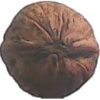
Label: Walnut 1